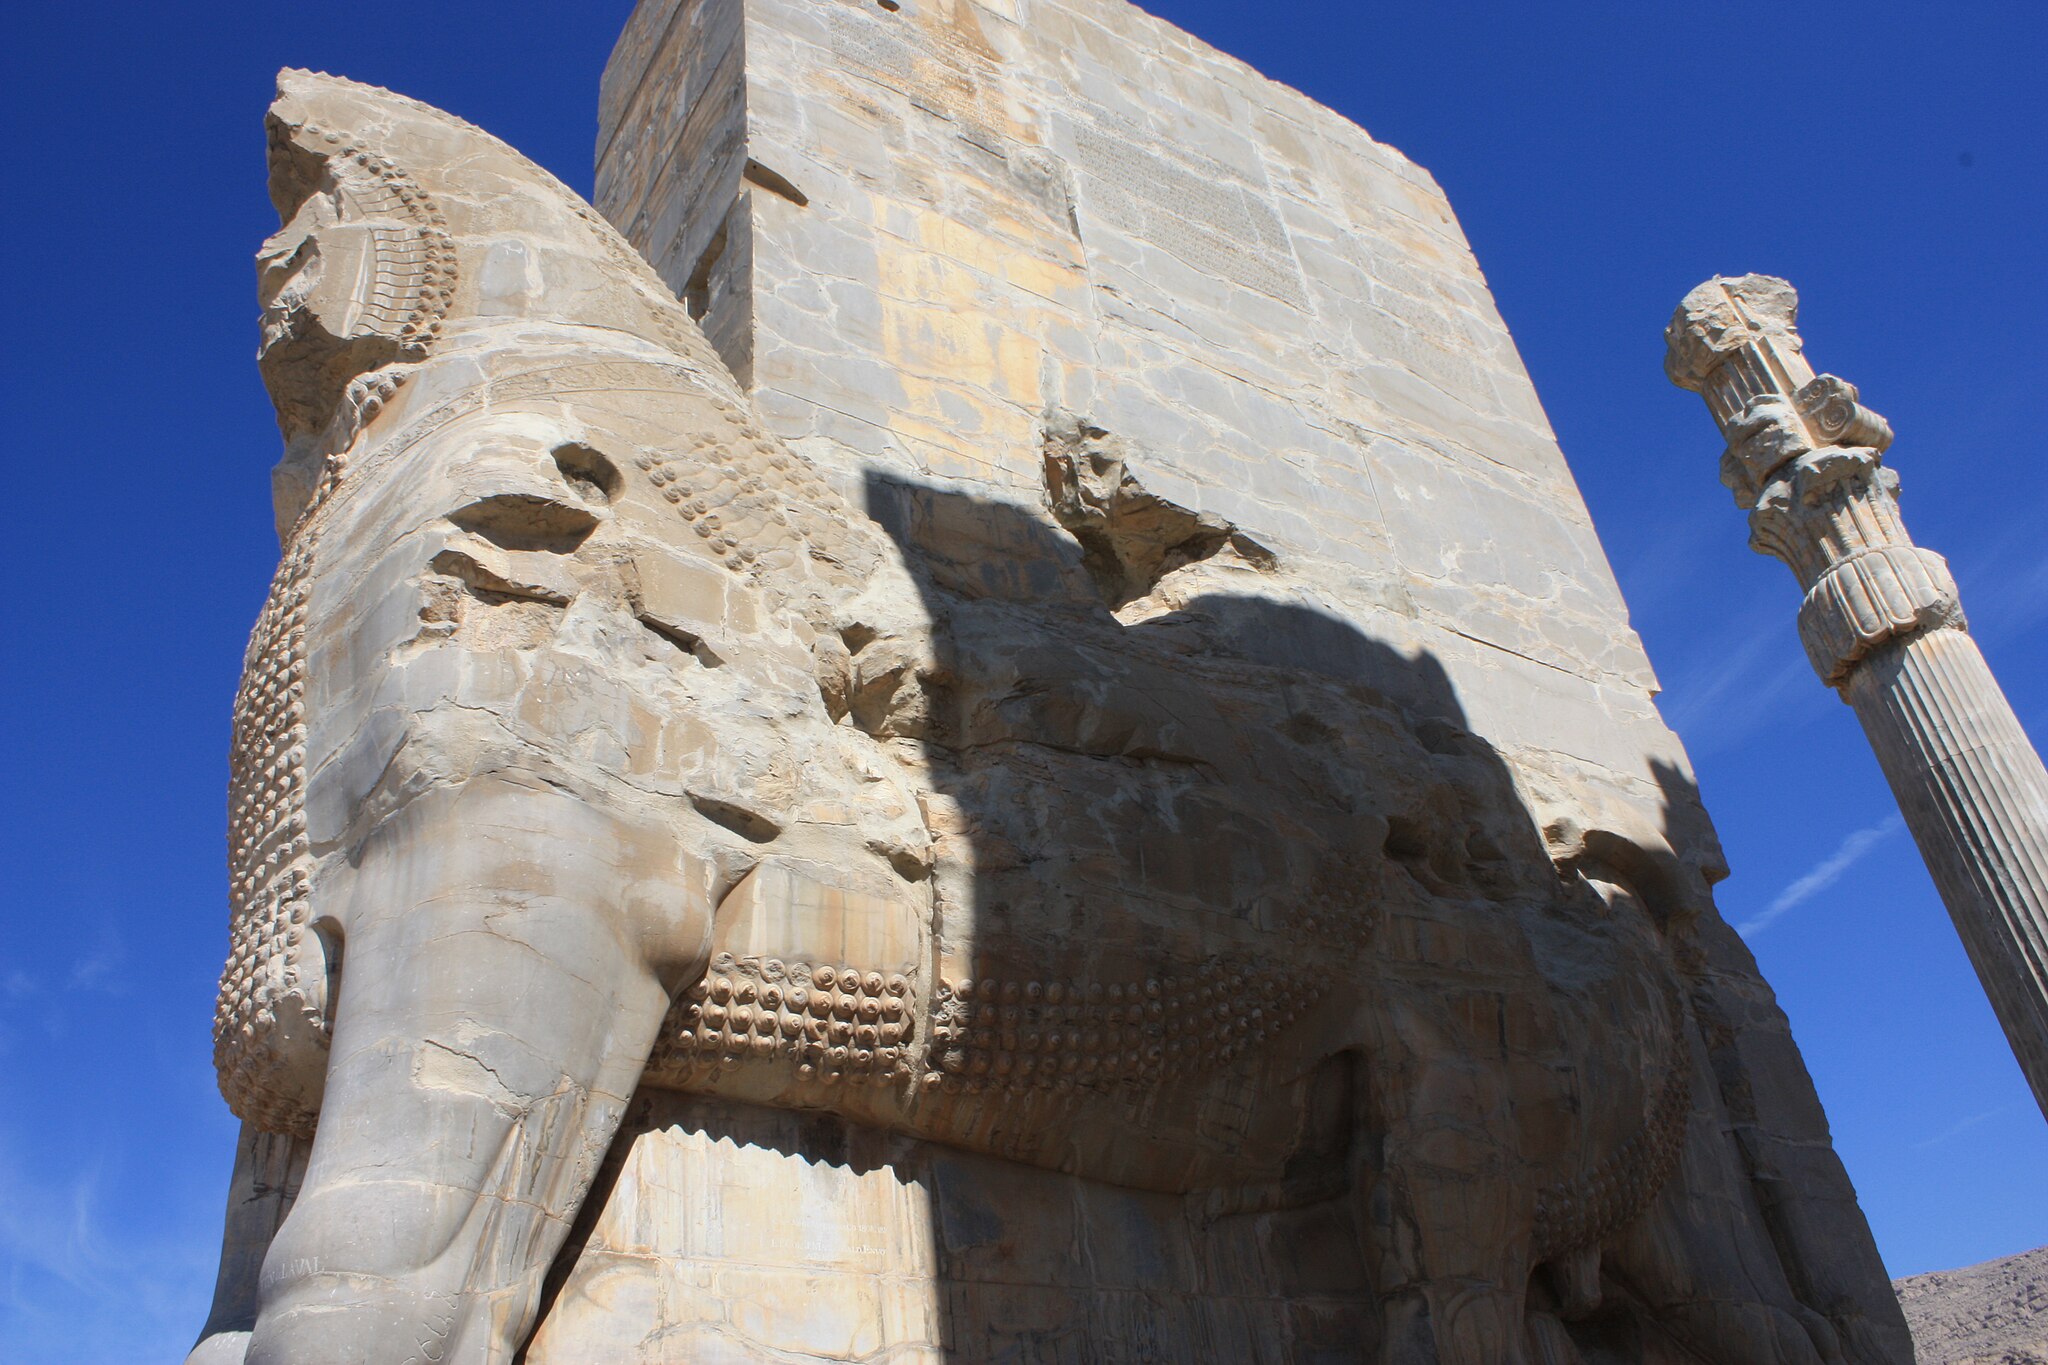
Title: Takhtjamshid3
Description: Persepolis in Shiraz
Date: 2009-03-02
Categories: GFDL, Taken with Canon EOS 450D, License migration redundant, Self-published work, Details of Gate of All Nations